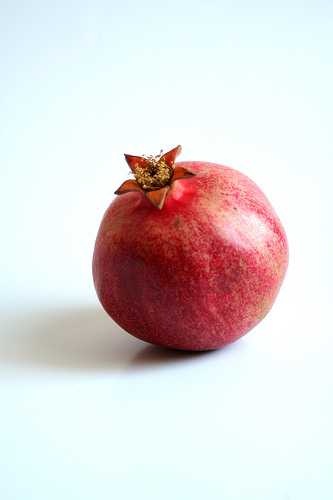
Label: Pomegranate